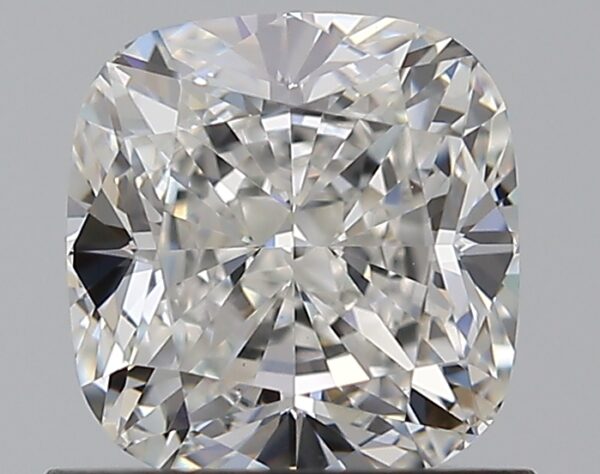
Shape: cushion
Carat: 1.01
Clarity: VS1
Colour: G
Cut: EX
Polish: EX
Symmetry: EX
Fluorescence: M
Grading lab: GIA
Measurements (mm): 5.69 x 5.46 x 3.78